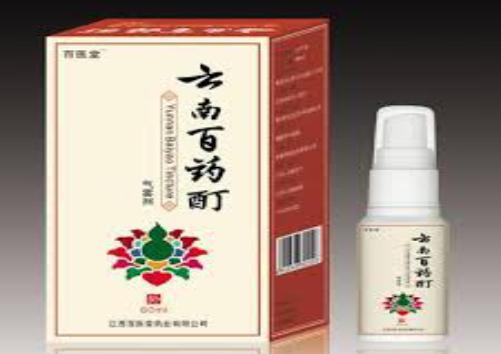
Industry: Medical